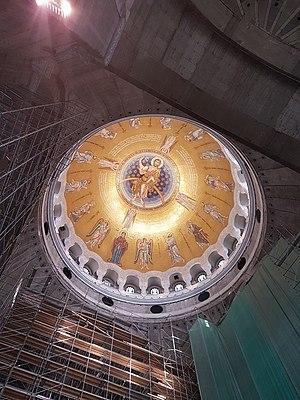
Dome de saint sava avec christ pantocrator